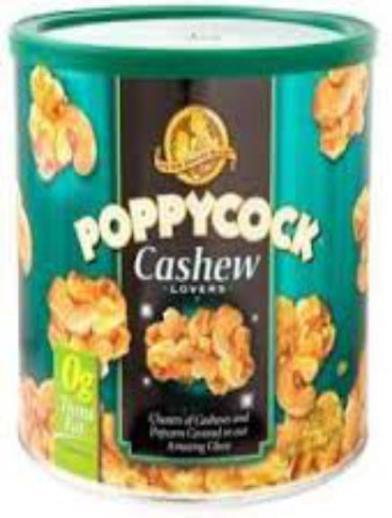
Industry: Food